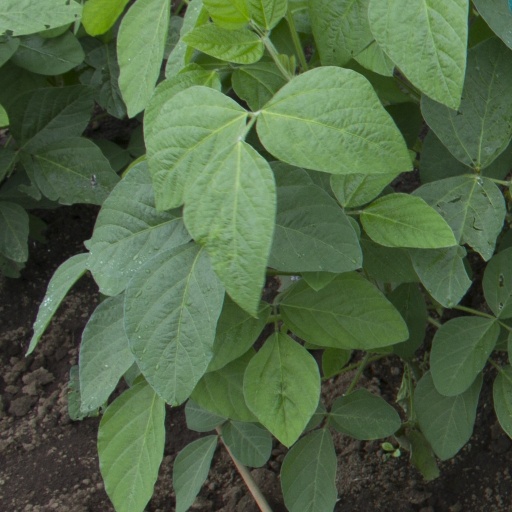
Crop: soybean